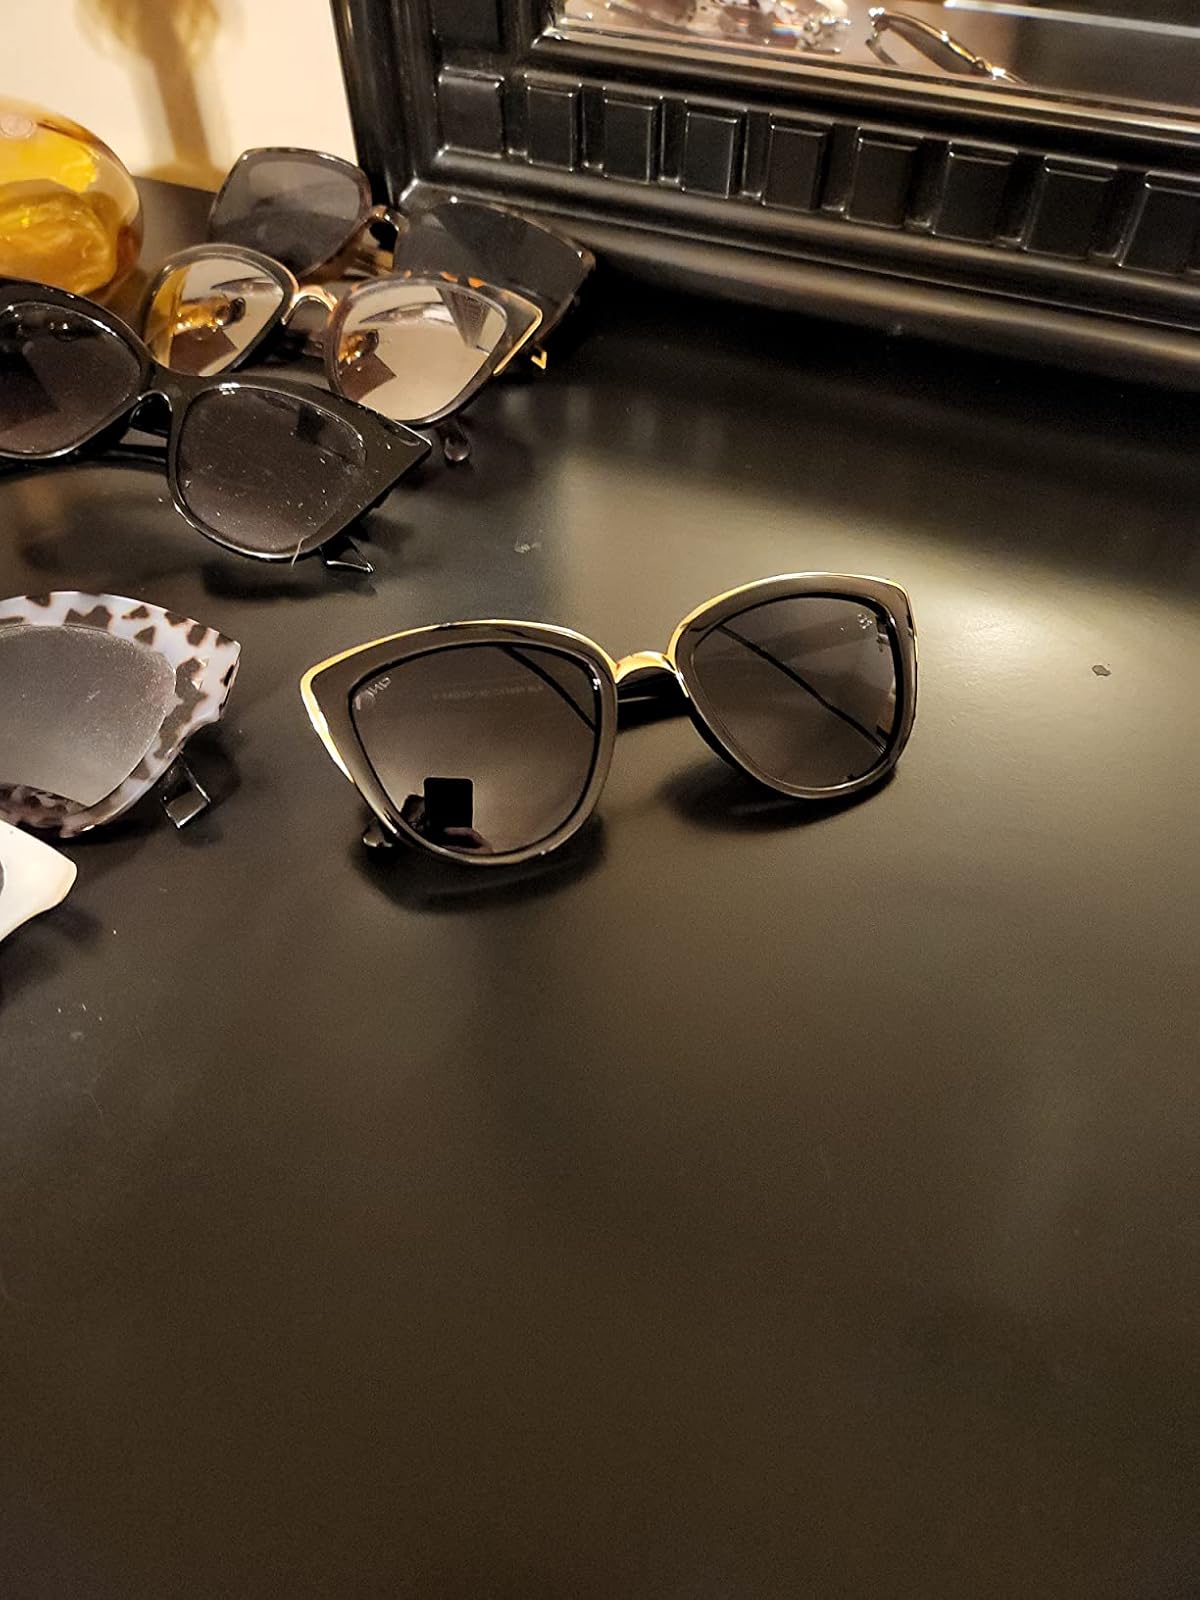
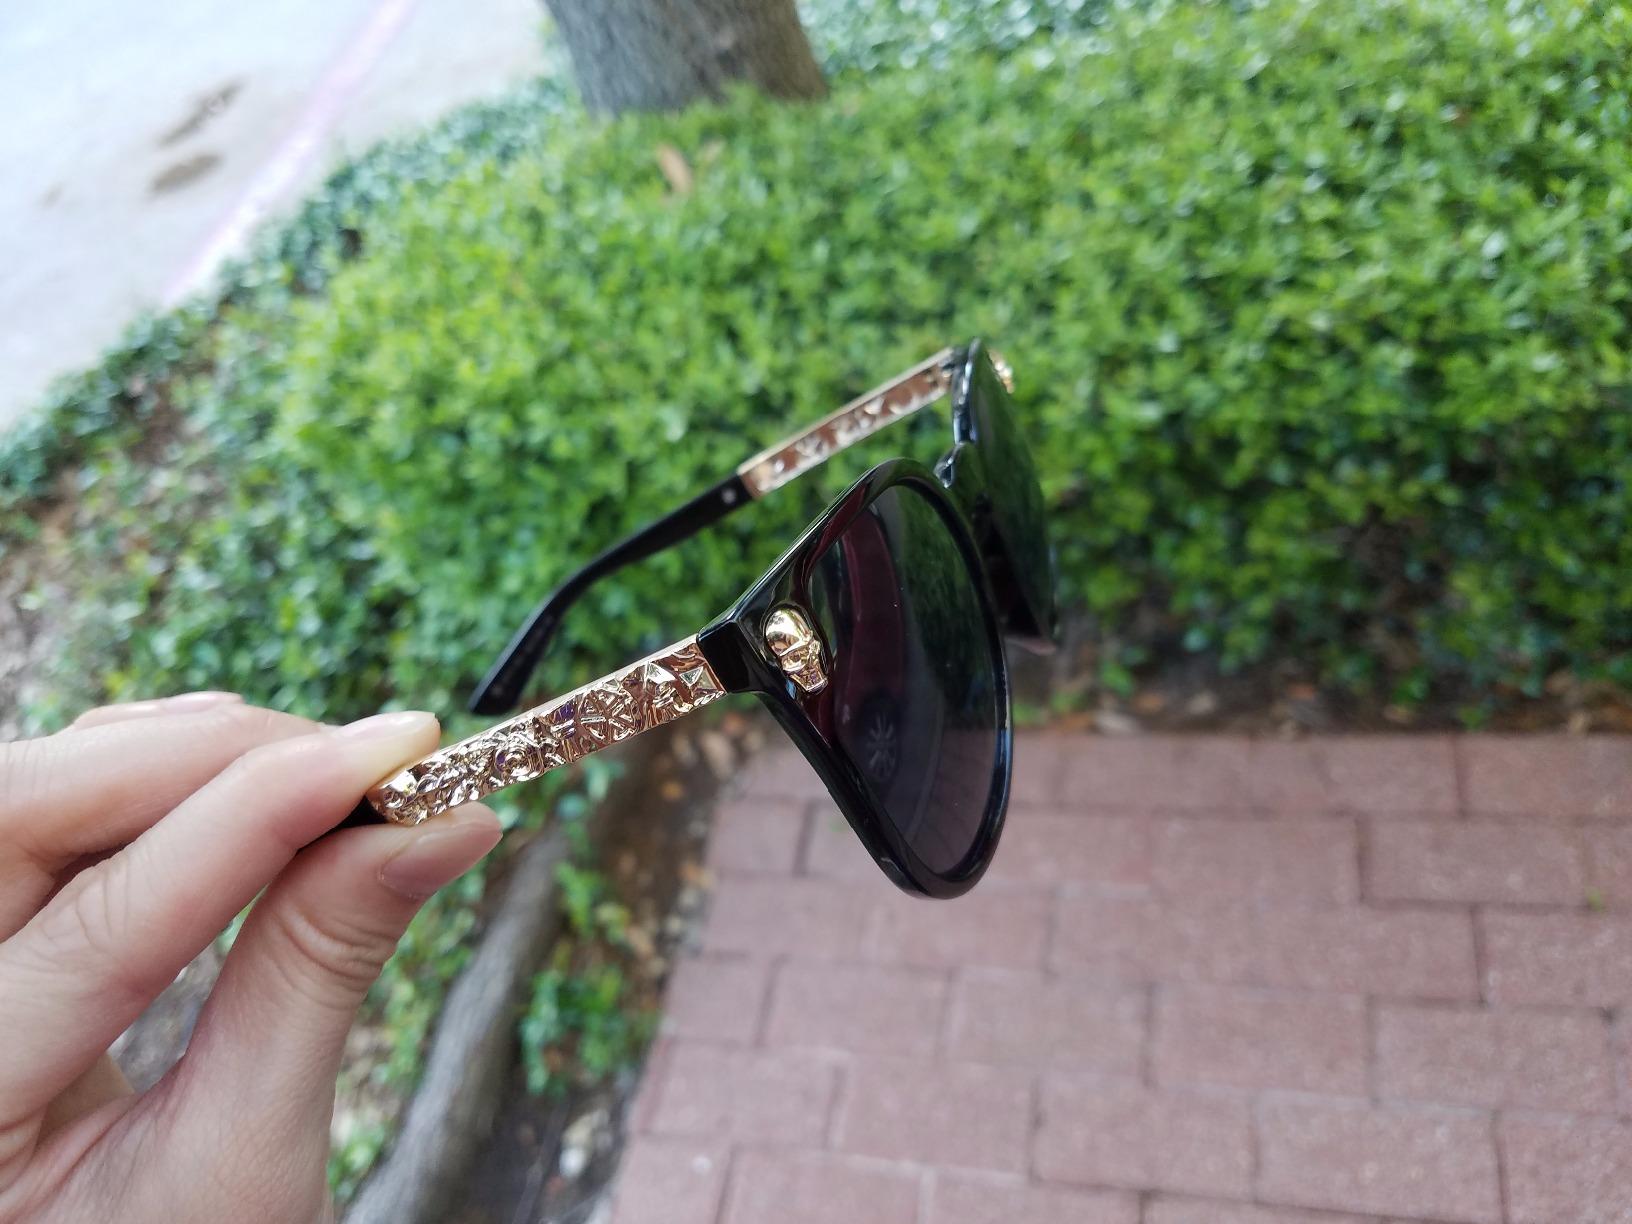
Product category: accessories_sunglasses
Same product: no